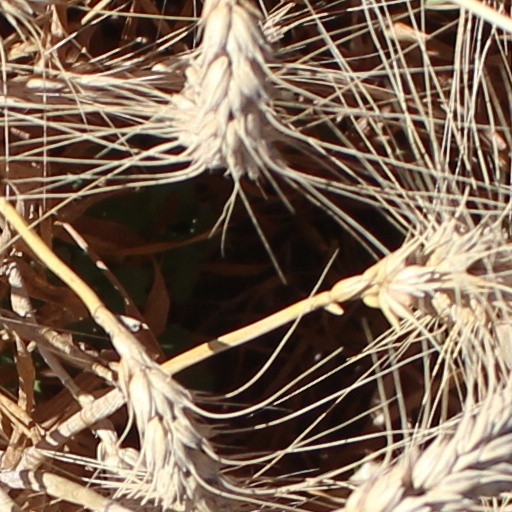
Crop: wheat